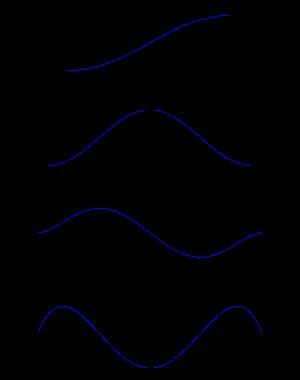
En génie mécanique, le fonctionnement d'une machine comprend des mouvements dont l'étude peut globalement se résumer aux contraintes suivantes :